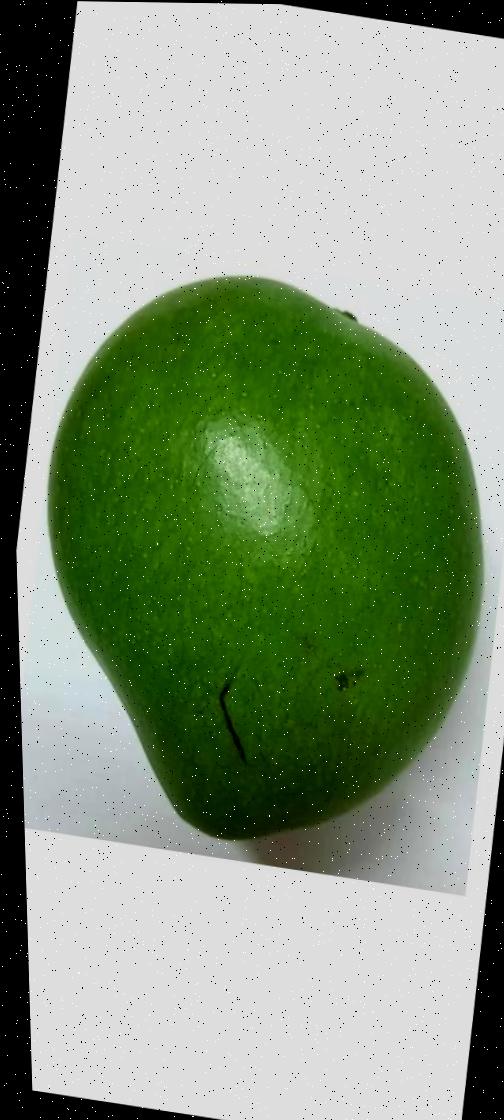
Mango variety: Amrapali